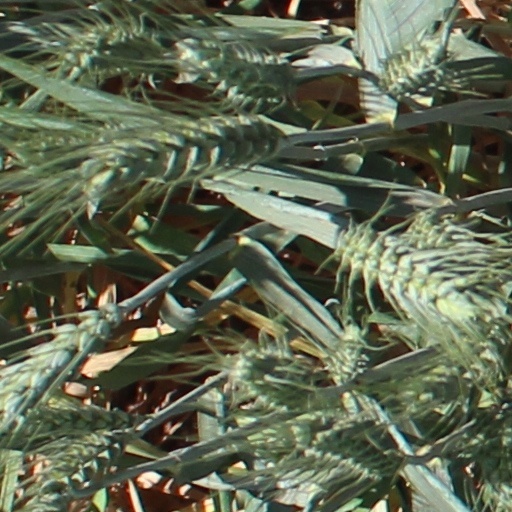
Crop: wheat